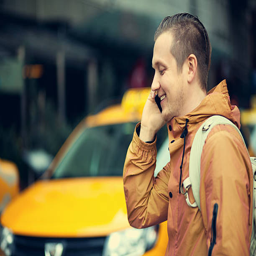
man talking on the smart phone